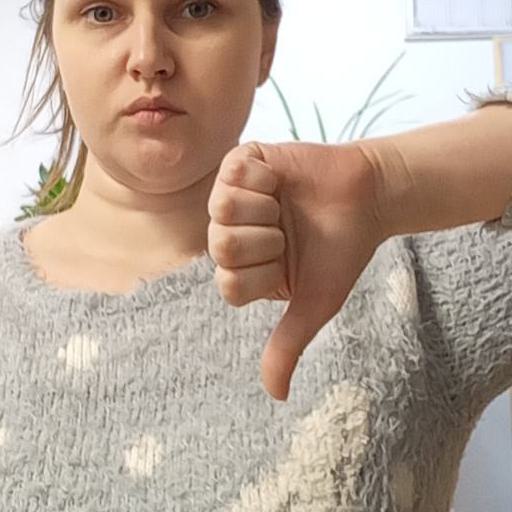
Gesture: dislike